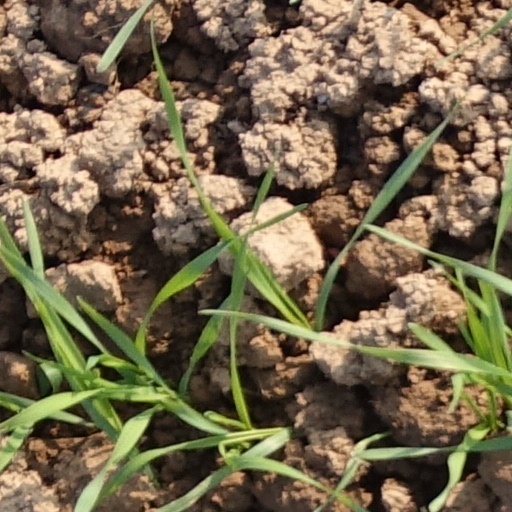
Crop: wheat